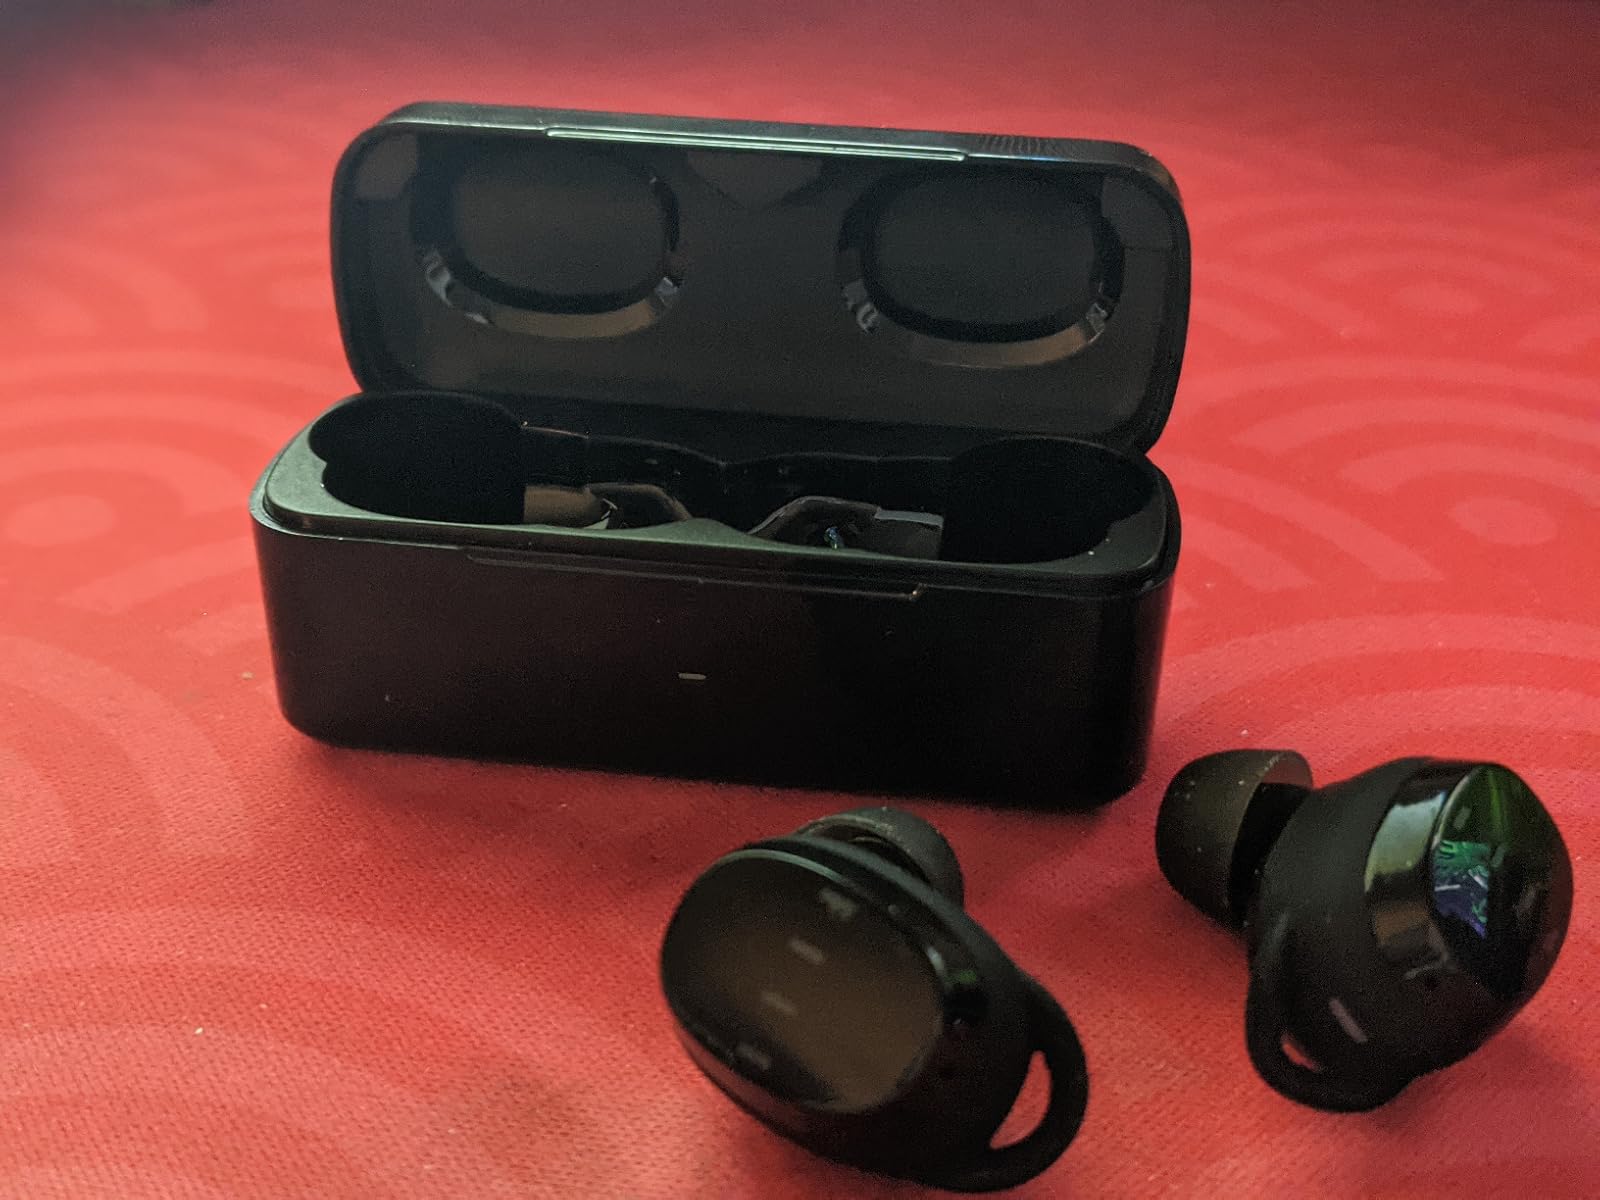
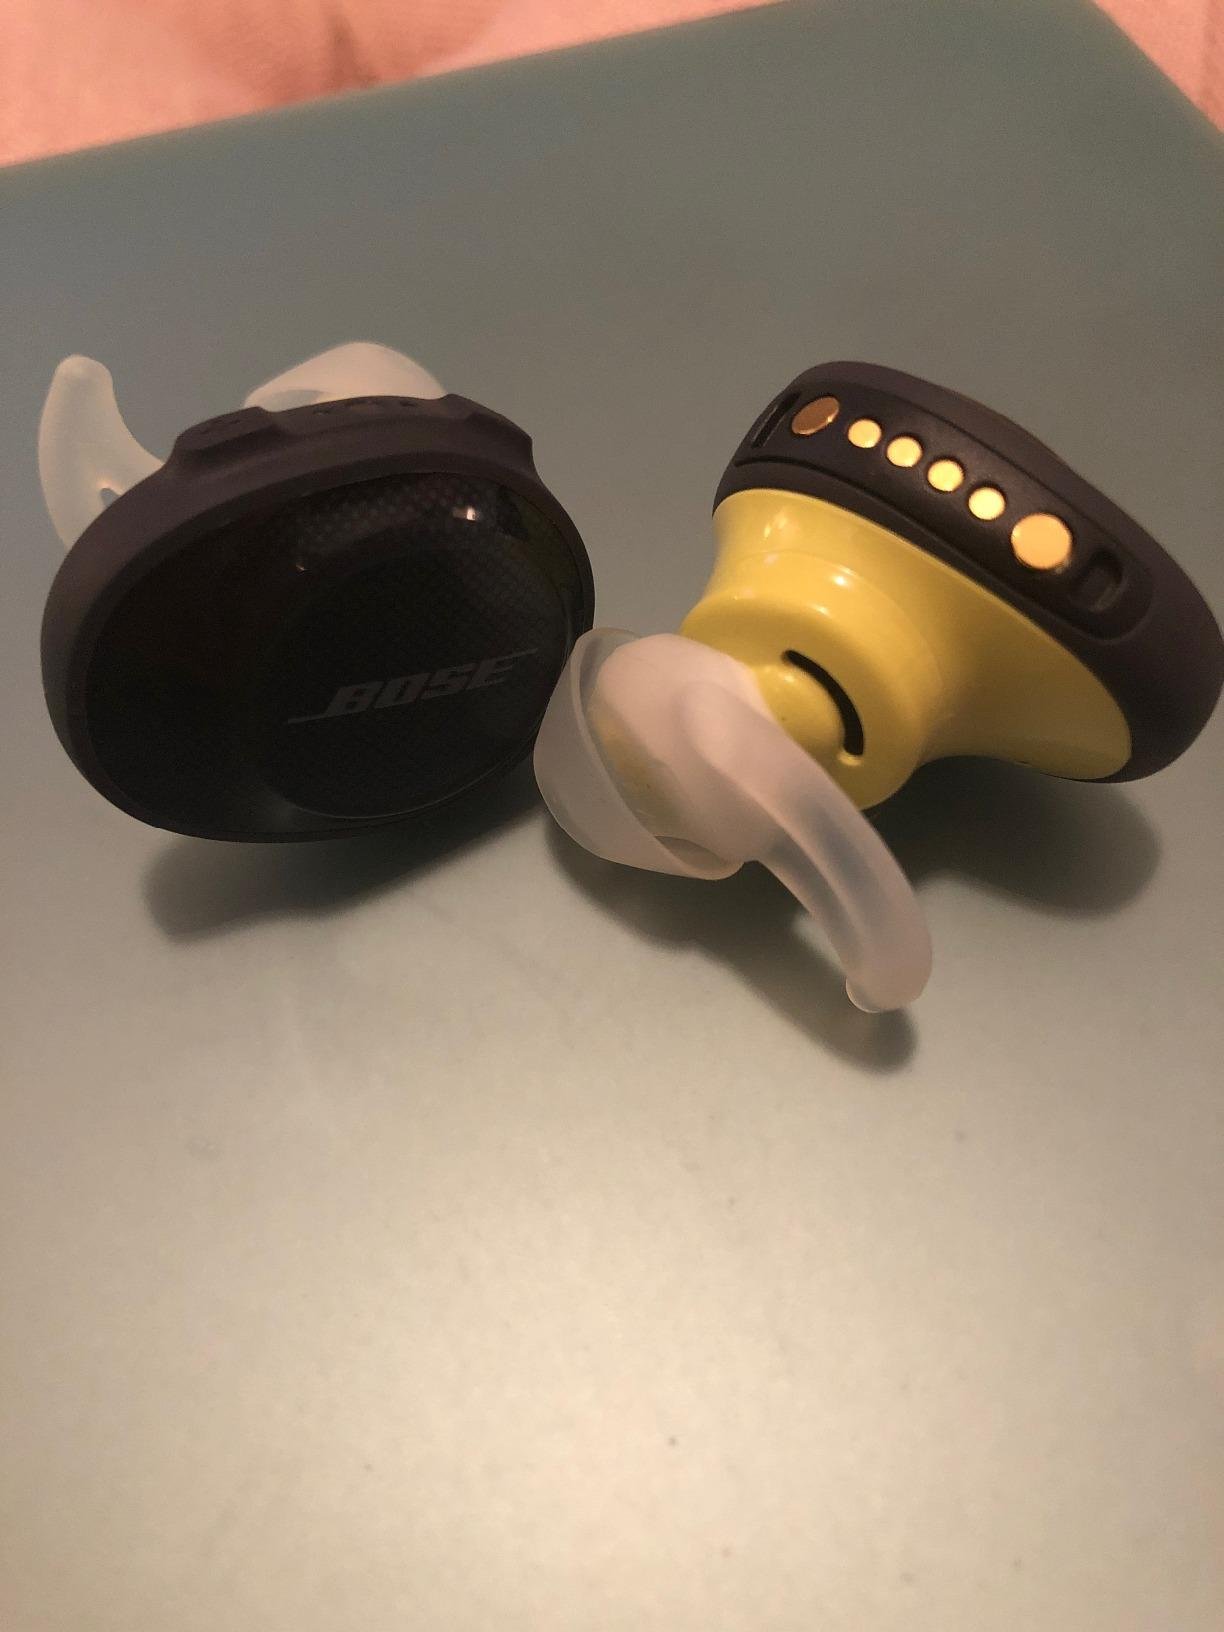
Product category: earbuds
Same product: no